Hunter Island (Tasmania)

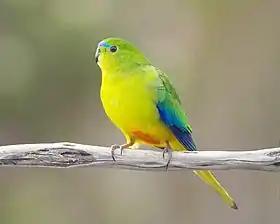
The island lies on the migration route of the orange-bellied parrot.

The island forms part of the Hunter Island Group Important Bird Area because it lies on the migration route of the critically endangered orange-bellied parrot between south-west Tasmania and mainland south-eastern Australia.